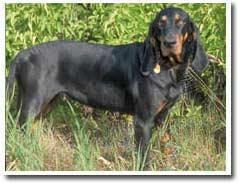
black-and-tan_coonhound